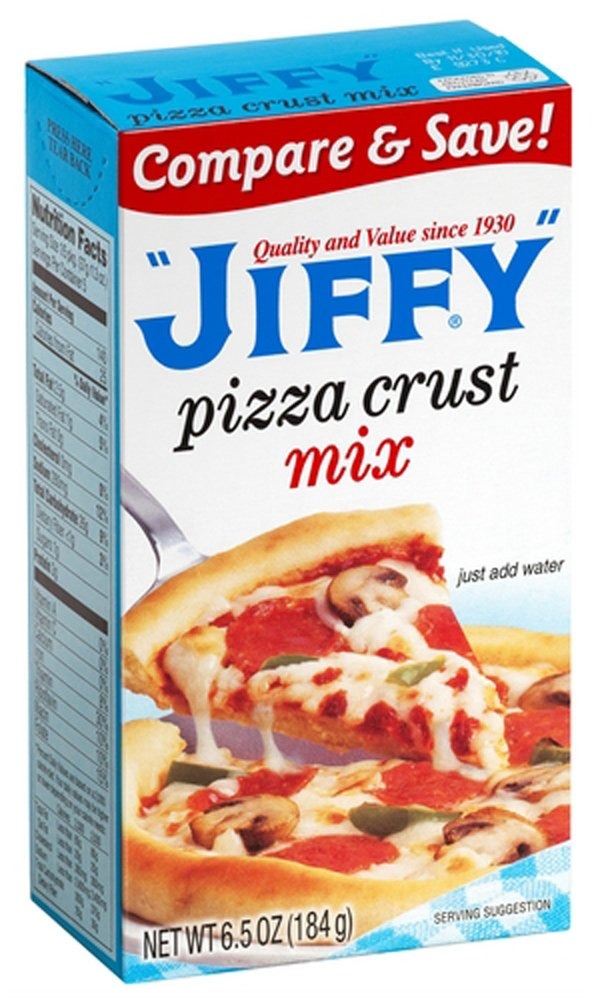
Item Name: Jiffy PIZZA CRUST Mix 6.5oz (5 pack)
Value: 32.5
Unit: Fl Oz

Price: 6.975